Fragile X syndrome

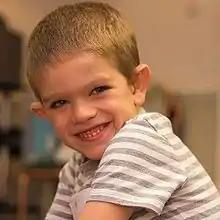
Boy with protruding ears, a characteristic of fragile X syndrome

Fragile X syndrome (FXS) is a genetic neurodevelopmental disorder. The average IQ in males with FXS is under 55, while affected females tend to be in the borderline to normal range, typically around 70–85. Physical features may include a long and narrow face, large ears, flexible fingers, and large testicles. About a third of those affected have features of autism such as problems with social interactions and delayed speech. Hyperactivity is common, and seizures occur in about 10%. Males are usually more affected than females.